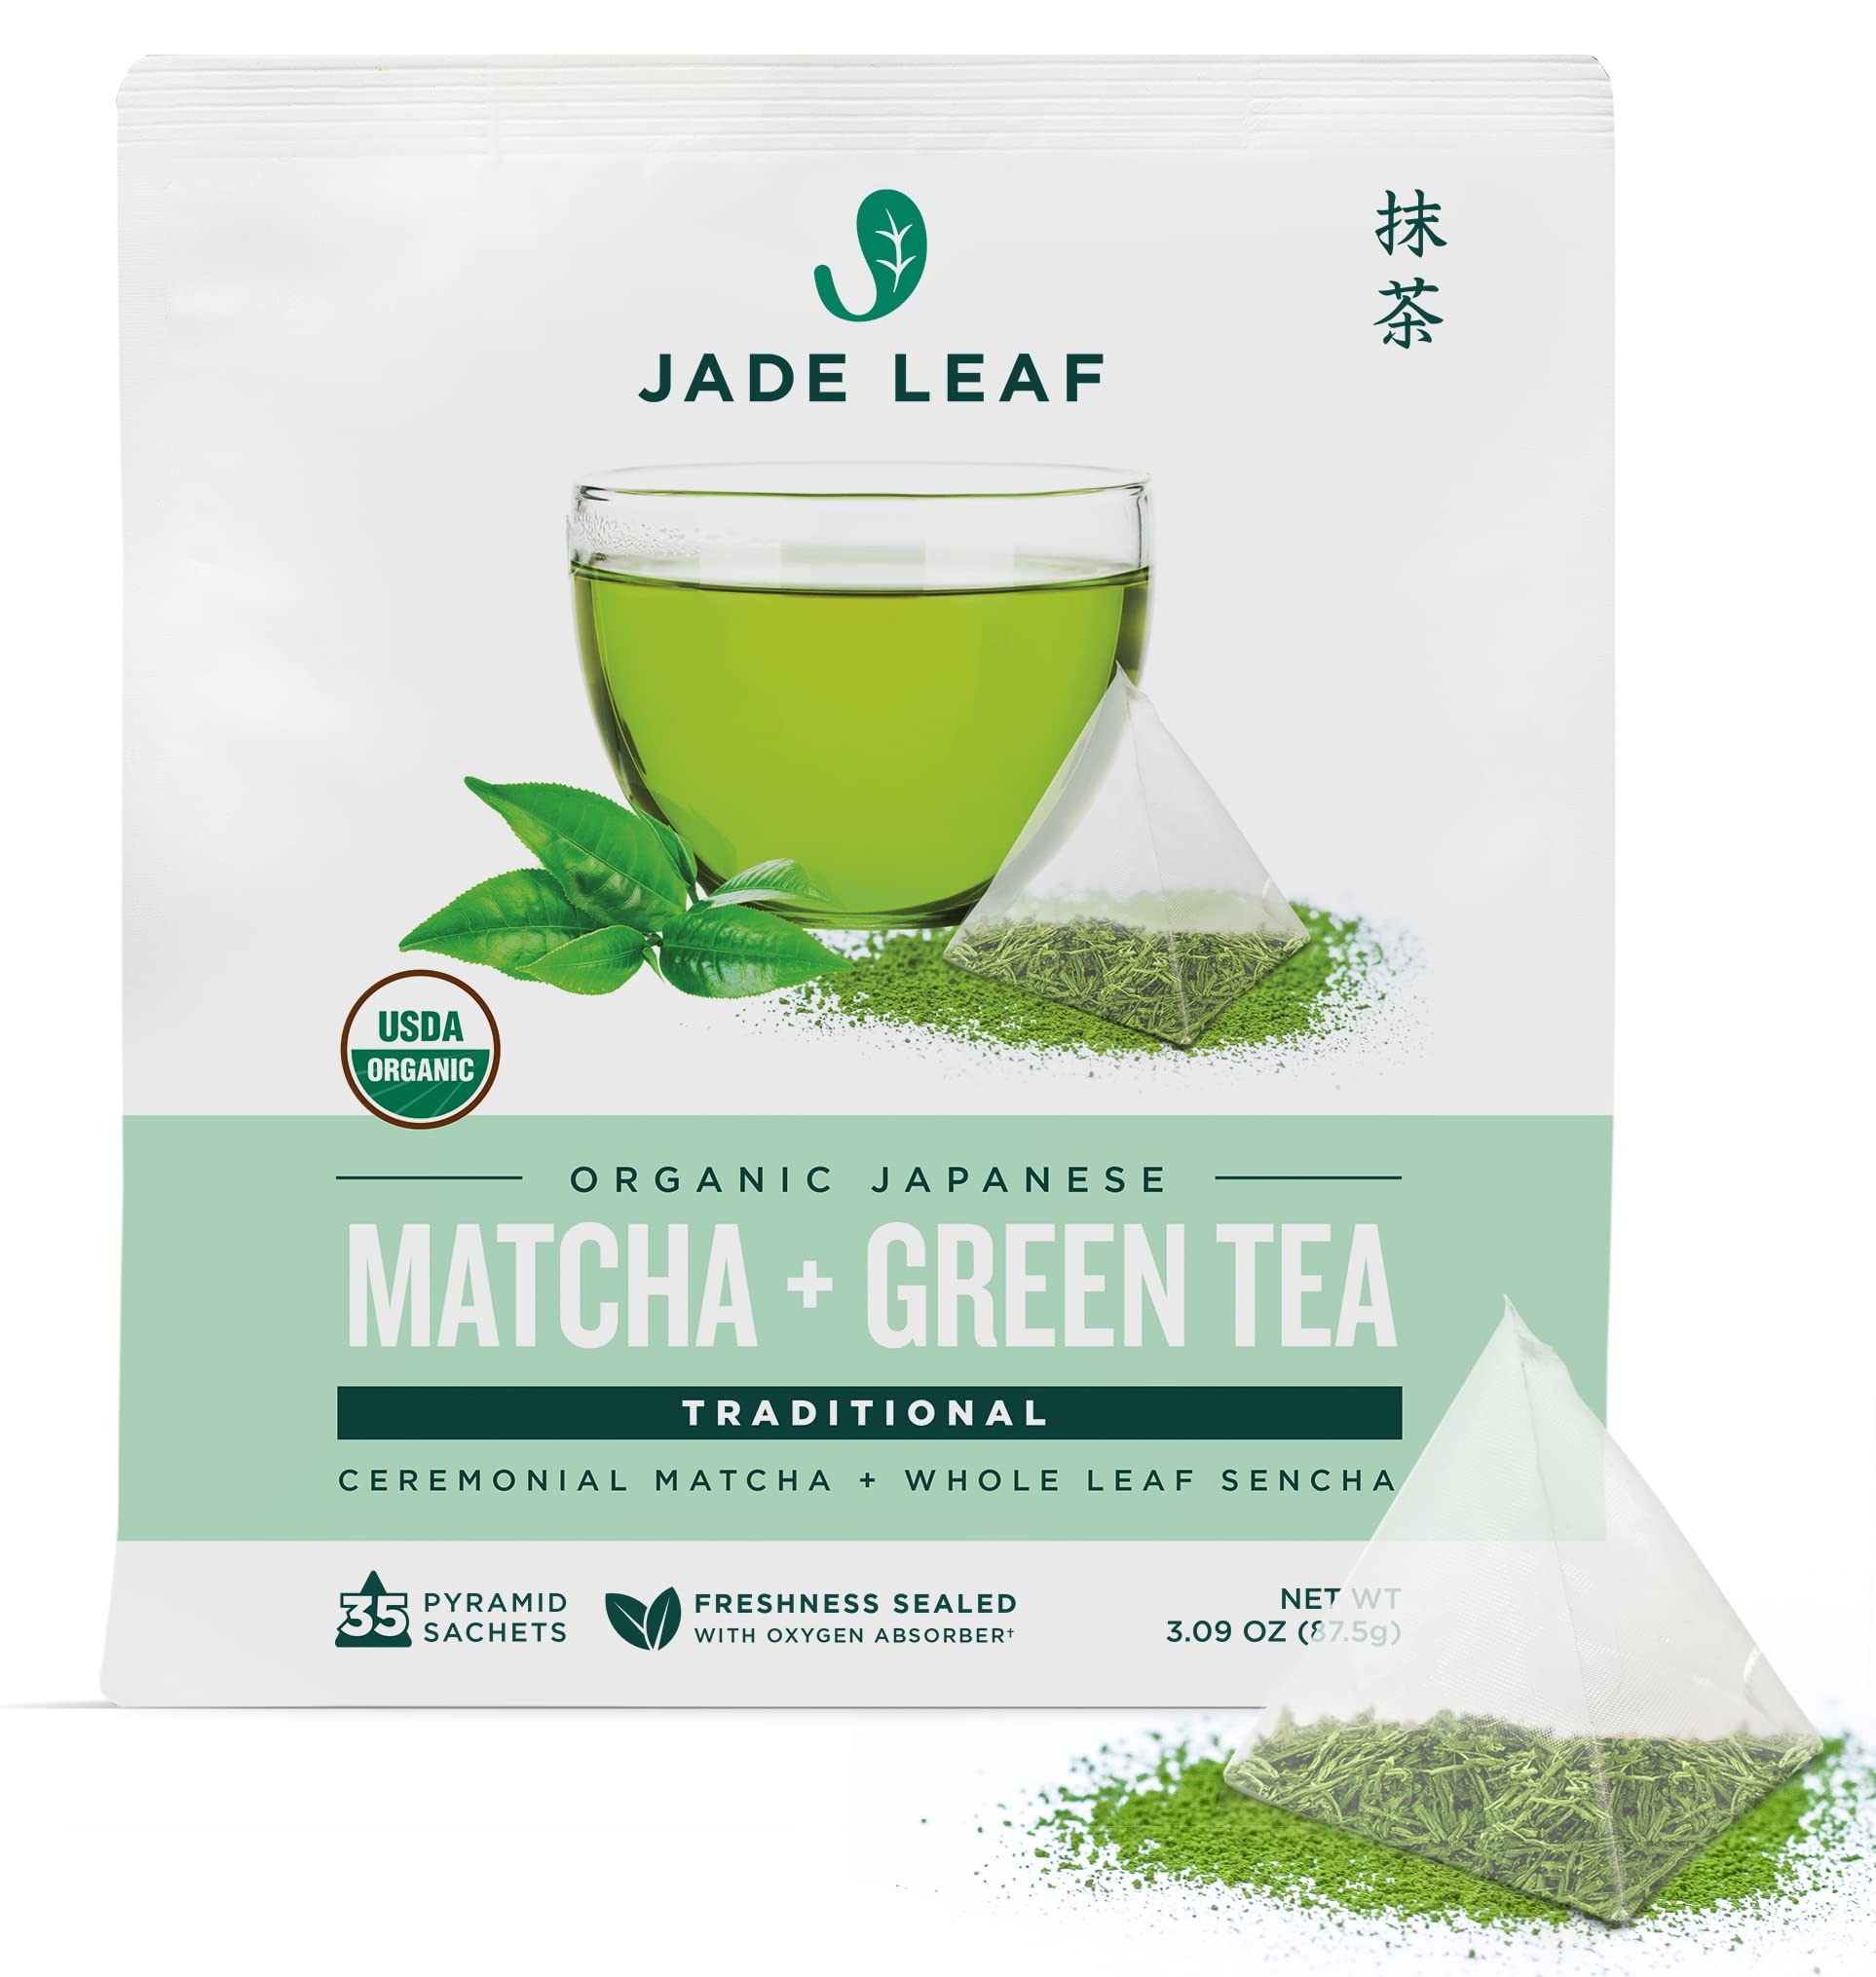
Item Name: Jade Leaf Matcha Organic Matcha + Green Tea Bags - Traditional - Ceremonial Matcha + Whole Leaf Sencha - Authentic Japanese Origin (35 Pyramid Sachets)
Bullet Point 1: ORGANIC MATCHA + WHOLE LEAF SENCHA GREEN TEA - Enjoy a premium combination from our tea master of Ceremonial Grade Matcha and Whole Leaf Fukamushi Sencha from Japan.
Bullet Point 2: GREEN TEA THAT IS ACTUALLY GREEN - Brew a tasty cup of tea - hot or iced - with a vivid color of green - unlike any green tea you've had before. Enjoy the sweet, umami notes.
Bullet Point 3: AUTHENTIC JAPENESE ORIGIN MATCHA - four times as much matcha as competing tea bags - sourced directly from organic farms in Uji, Japan, al
Bullet Point 4: HEALTHY SUPERFOOD - Matcha is rich in antioxidants, and is a great source of natural energy and clarity.
Bullet Point 5: JADE LEAF MATCHA: Jade Leaf is proudly the #1 Matcha brand in the US*. We source our matcha directly from family owned partner farms across the Uji and Kagoshima regions. Our tea masters fuse traditional and modern techniques to cultivate leaves brimming with flavor and nutrients, creating well rounded flavor blends, not found anywhere else.
Bullet Point 6: Matcha contains a class of antioxidants called Catechins, particularly epigallocatechin gallate (EGCG), believed to help prevent free radicals in the body.
Bullet Point 7: Matcha may offer a steadier and more sustainable source of energy compared to coffee, without the jitters or sudden crashes. This is due to the combination of naturally occurring L-theanine and caffeine in matcha powder, which has been shown to promote a calm and focused state while providing a consistent energy boost.
Bullet Point 8: Matcha contains a class of antioxidants called Catechins, particularly epigallocatechin gallate (EGCG), believed to help prevent free radicals in the body.
Bullet Point 9: Matcha may offer a steadier and more sustainable source of energy compared to coffee, without the jitters or sudden crashes. This is due to the combination of naturally occurring L-theanine and caffeine in matcha powder, which has been shown to promote a calm and focused state while providing a consistent energy boost.
Product Description: Enjoy the sweet, umami notes of matcha with the convenience of a tea bag sachet! GREEN TEA THAT'S ACTUALLY GREEN Our Tea Master has combined our signature ceremonial grade matcha with a special form of Japanese green tea called Fukamushi Sencha, which has been deep-steamed to draw out beautiful flavor and aroma. The result is a vividly green cup - unlike any green tea you've had before. Our pyramid sachets provide optimal steeping by allowing the tea leaves to expand and the water to flow more freely. We chose to not include strings or tags in order to use less packaging, and also allow for better preparation of the tea - either by stirring when prepared hot, or shaking when prepared cold - this is important to ensure the matcha gets fully incorporated into your cup. The sachets are made from a plant-based, biodegradable material. What makes our Matcha + Green Tea so special? Matcha + Green Tea bags have been available in the U.S. for some time, though we always found them to be lacking in taste. Most use very cheap, late harvest sencha (or even other forms of green tea, like Chinese tea fannings) as the base, then add a very tiny amount of middle or low quality matcha. Our blend, in contrast, uses a first harvest, special form of Japanese sencha called Fukamushi, which has been deep-steamed to draw out even more beautiful flavor and aroma. To that, our Tea Master adds our signature first harvest ceremonial grade matcha - over 4 times the amount of matcha that is added into competing tea bag products! The result is a vividly green cup with sweet, umami notes - unlike any green tea you’ve had before. Origin: Grown, processed and packaged in Kagoshima, Japan Cultivars: Okumidori, Kanayamidori, Sayamakaori, Samidori, Yabukita Flavor Profile: Ripe peach, honeydew, sweet umami notes Ingredients: Organic Fukamushi Sencha Green Tea, Organic Ceremonial Matcha
Value: 3.09
Unit: Ounce

Price: 15.99